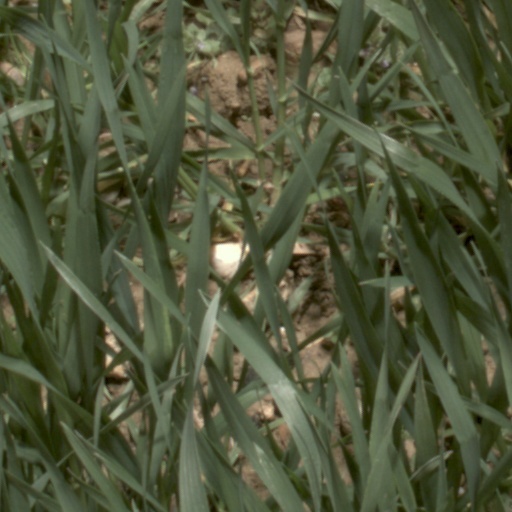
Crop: wheat